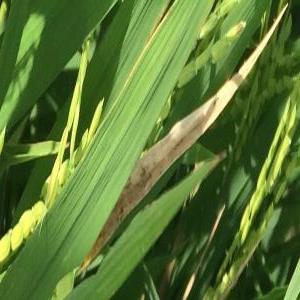
Disease: Bacterialblight